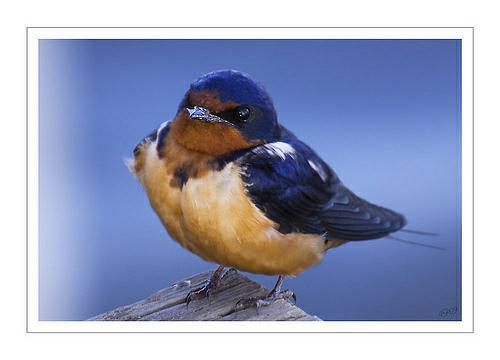
A photo of a barn swallow